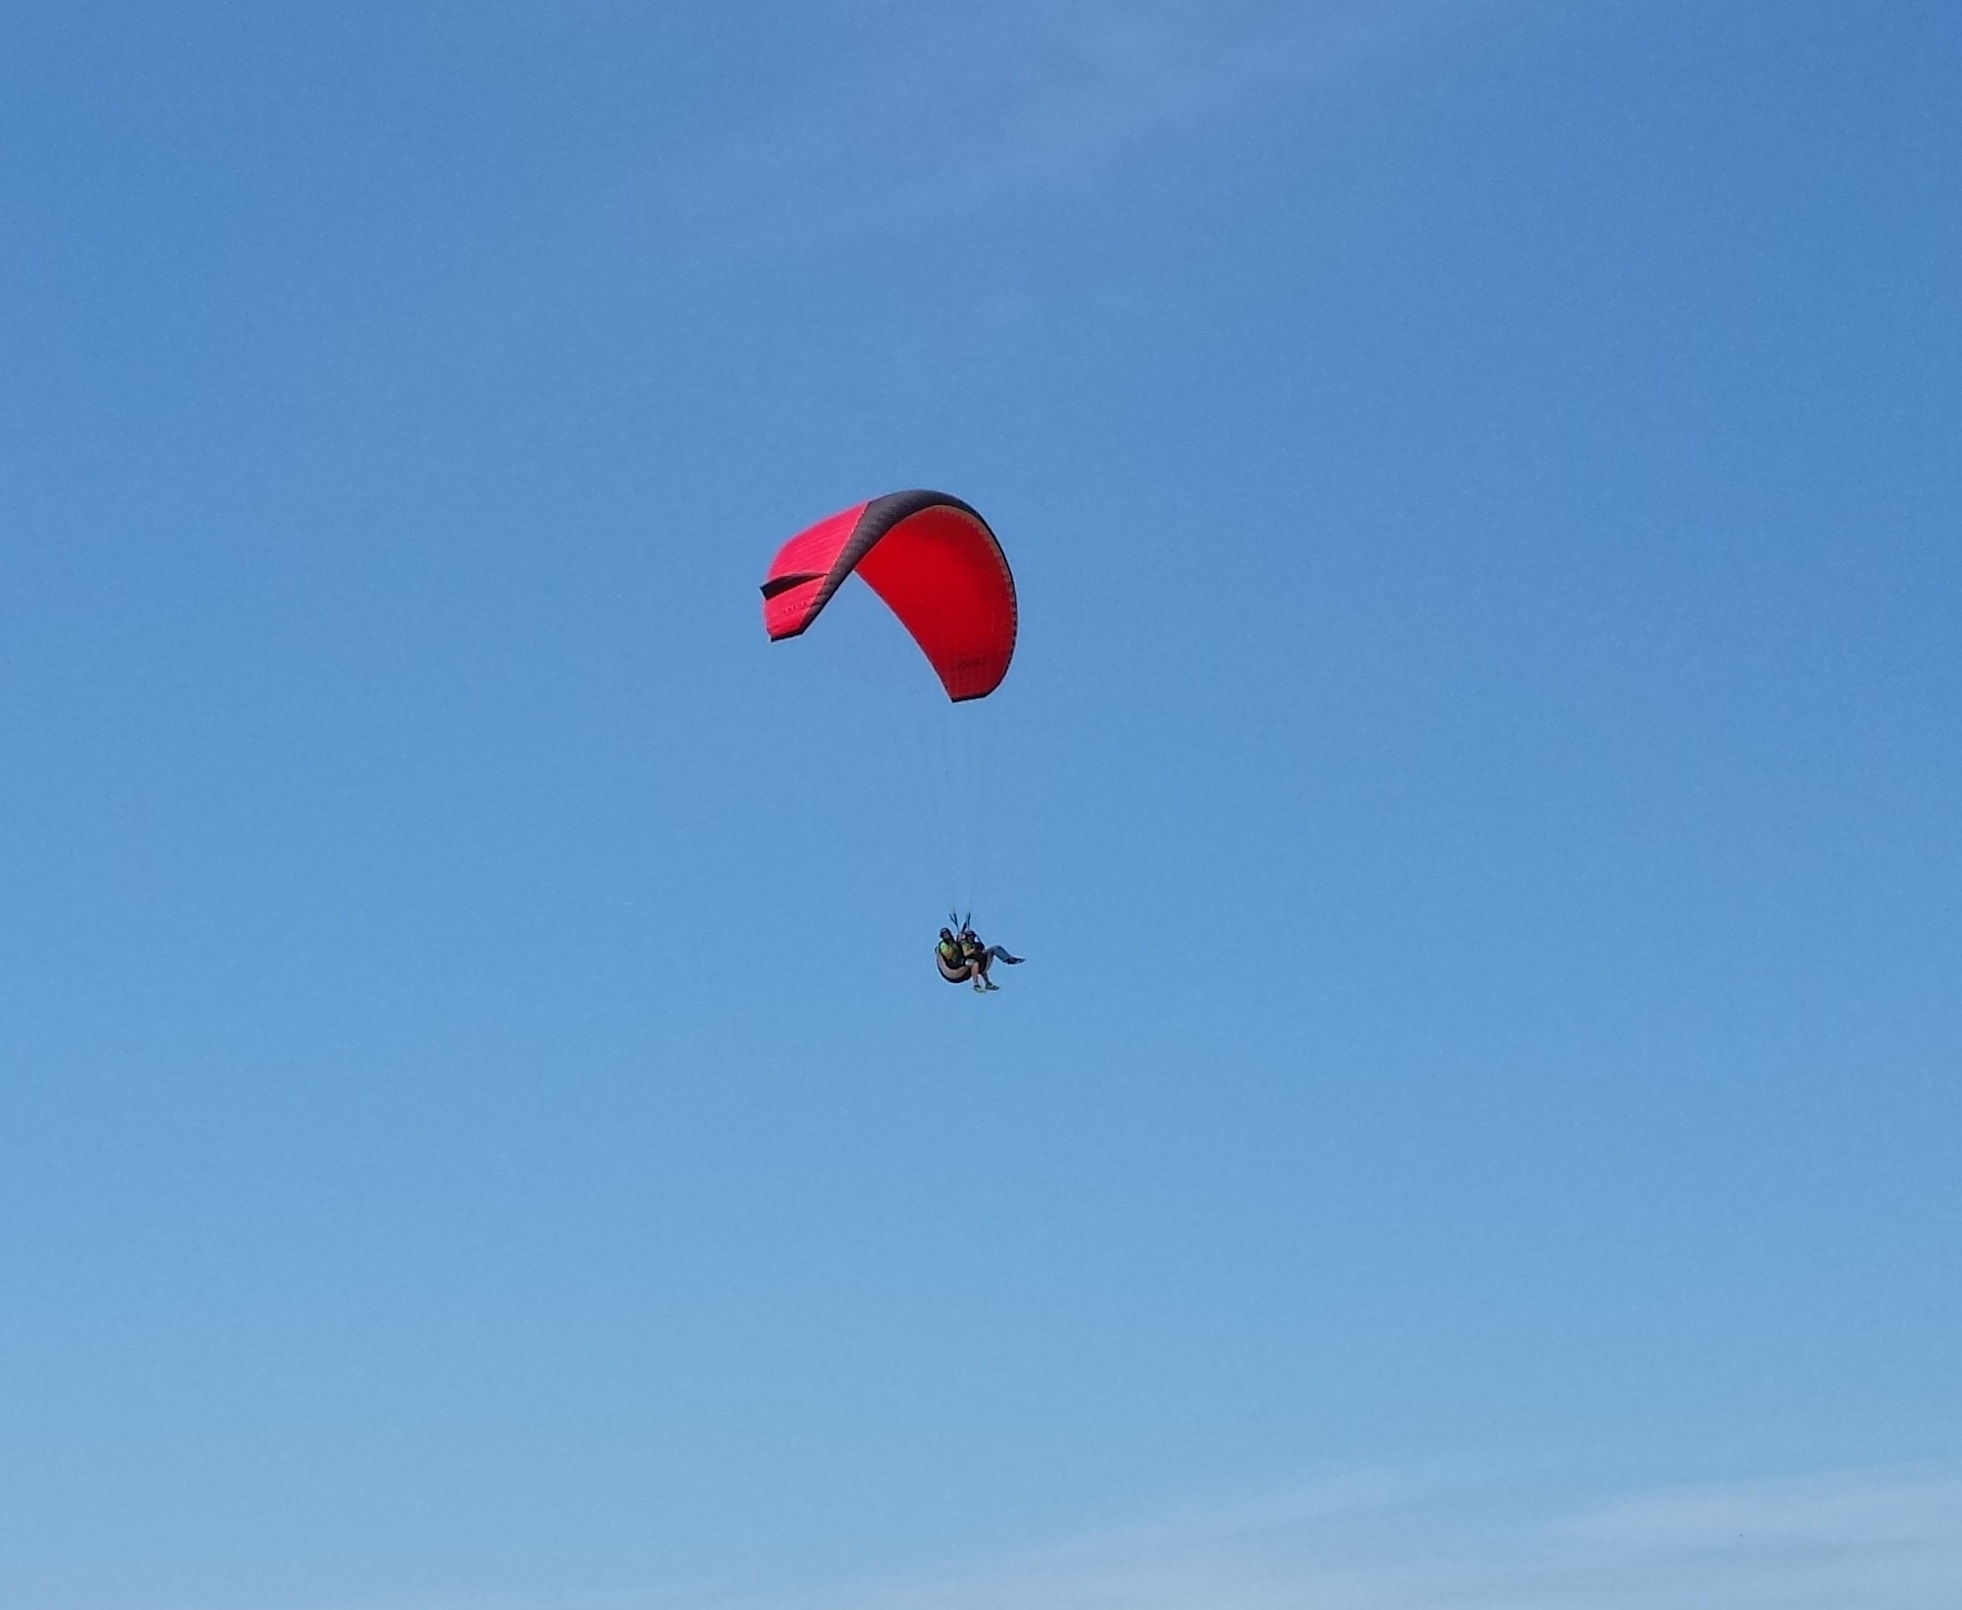
wing, sky, fly, summer, blue, extreme sport, toy, parachute, paragliding, sports equipment, sports, parachuting, air sports, atmosphere of earth, windsports